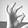
ASL letter: F